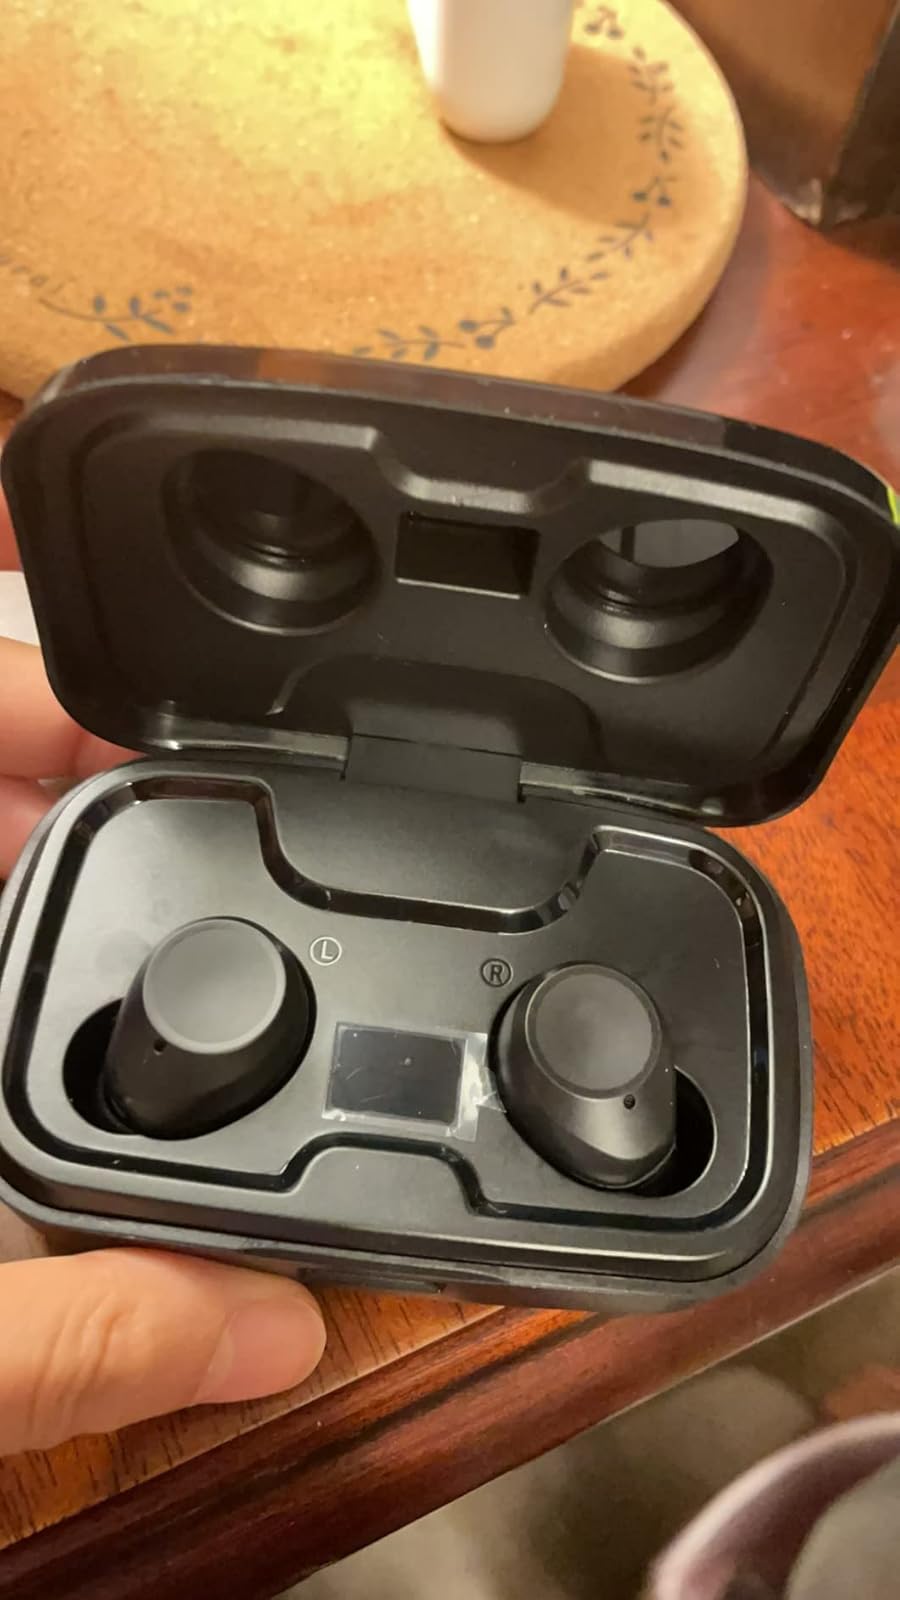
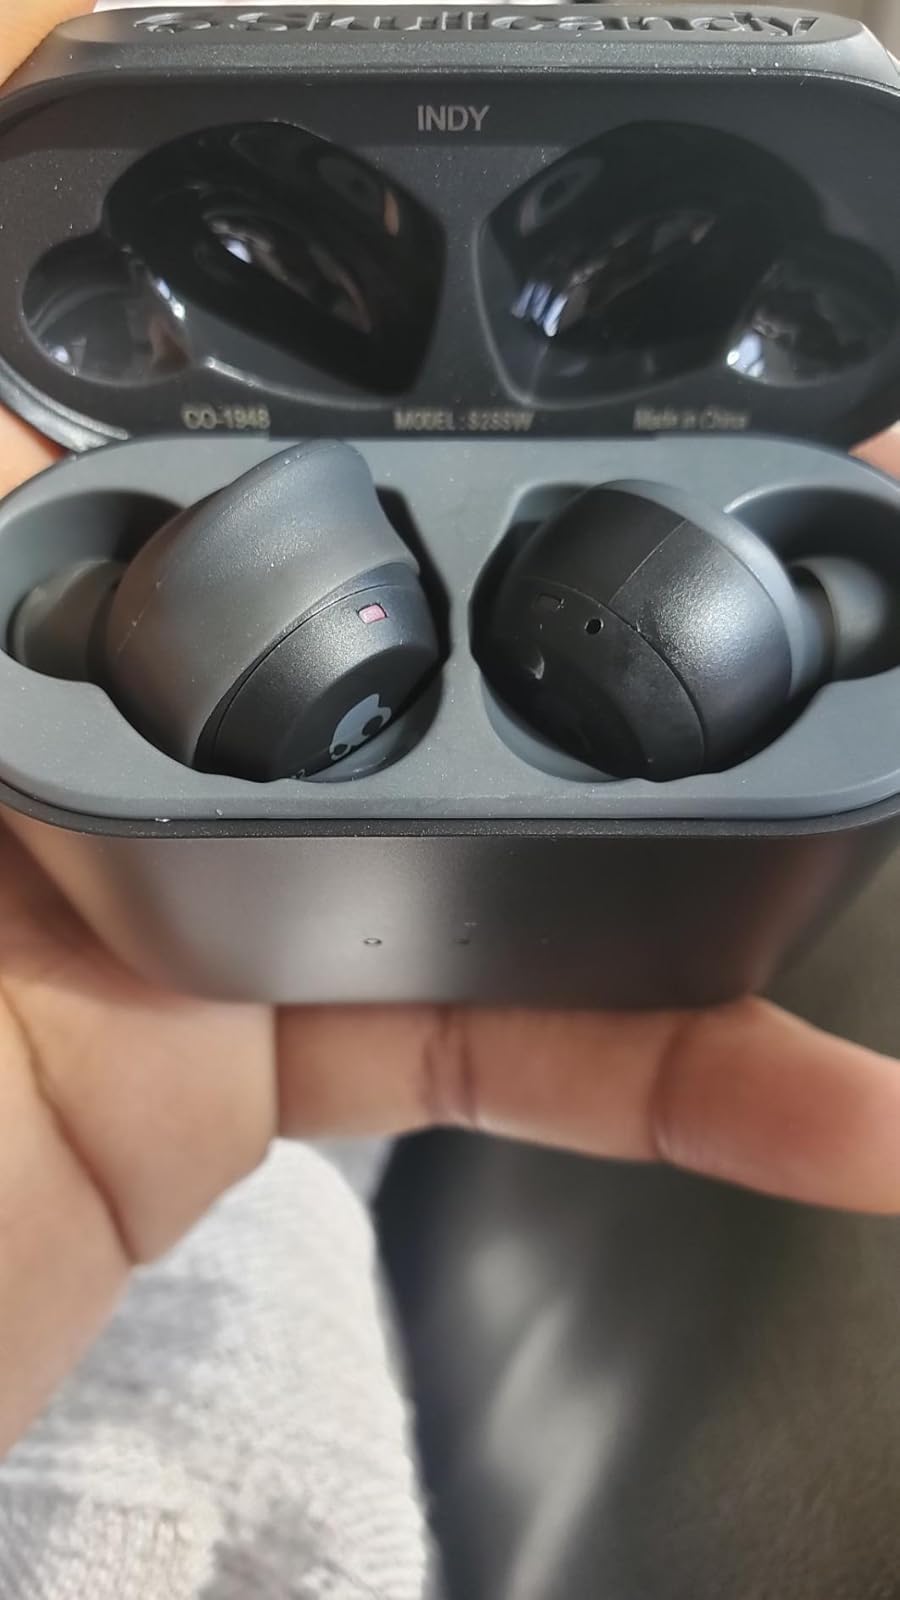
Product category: earbuds
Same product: no